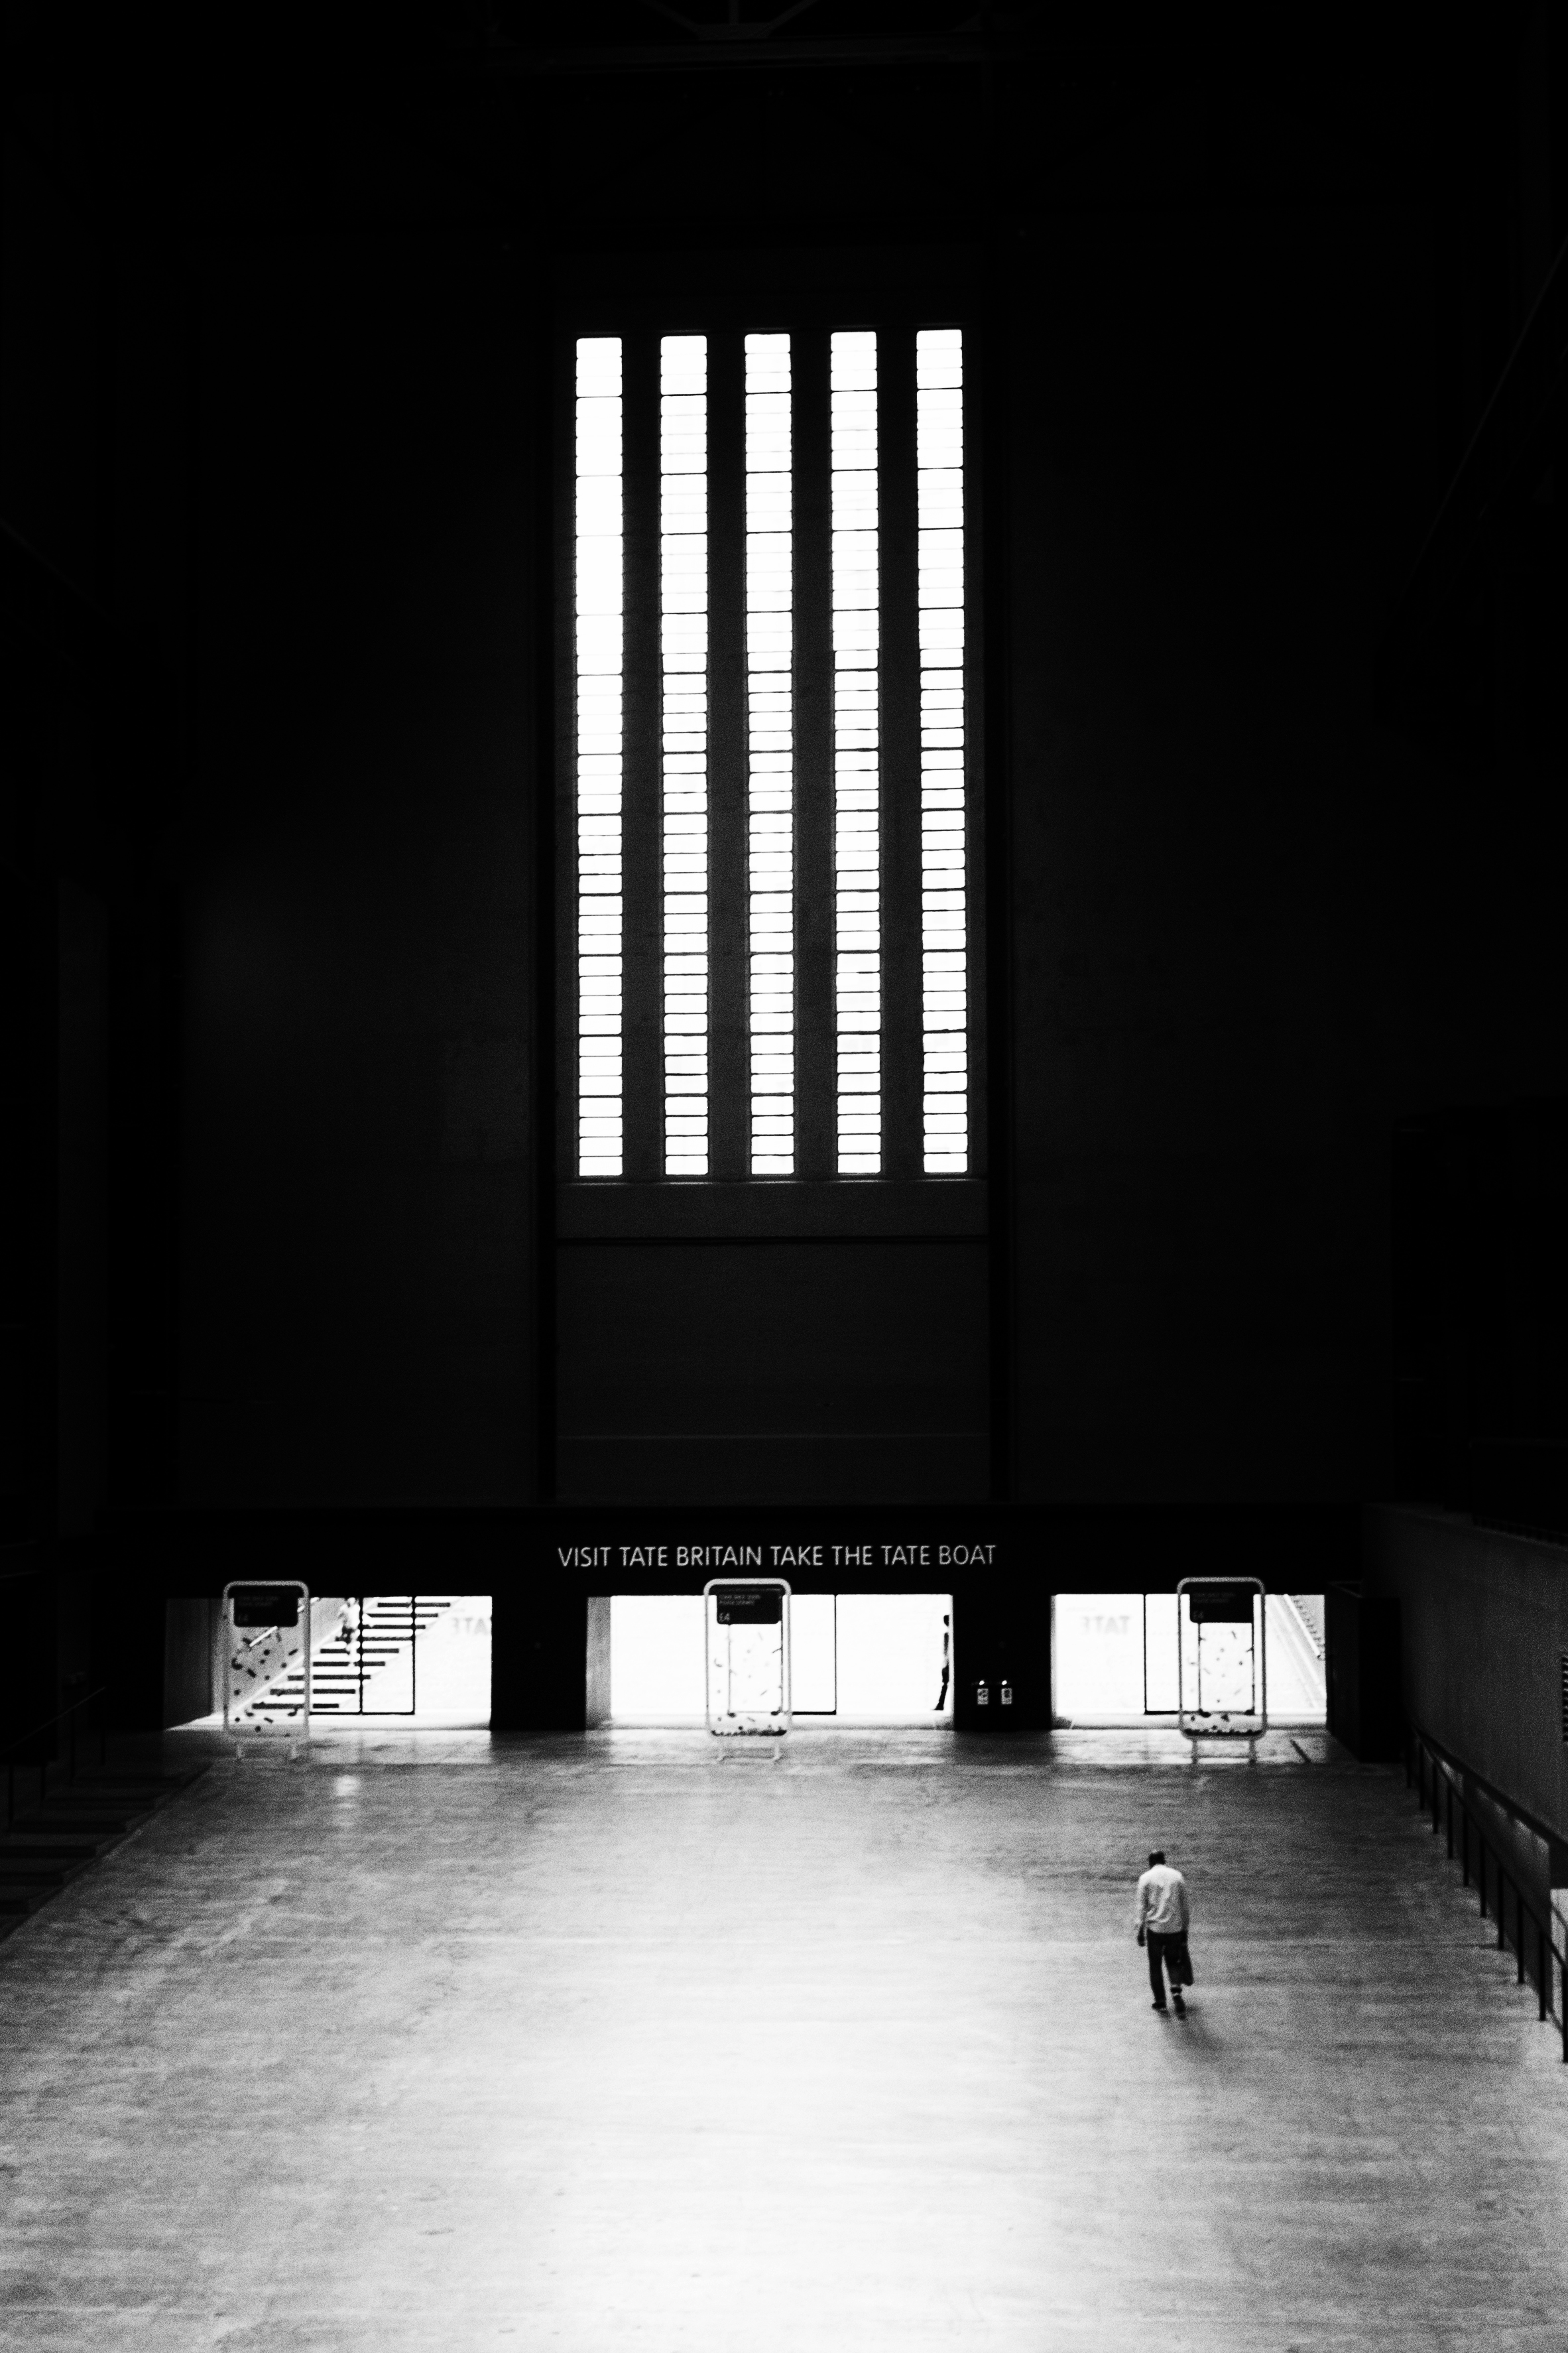
light, black and white, white, photography, line, darkness, black, monochrome, lighting, streetphotography, bw, london, design, symmetry, photograph, image, stphotographia, shape, streetpics, artinbw, dakohuang, monochrome photography